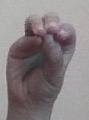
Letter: ha